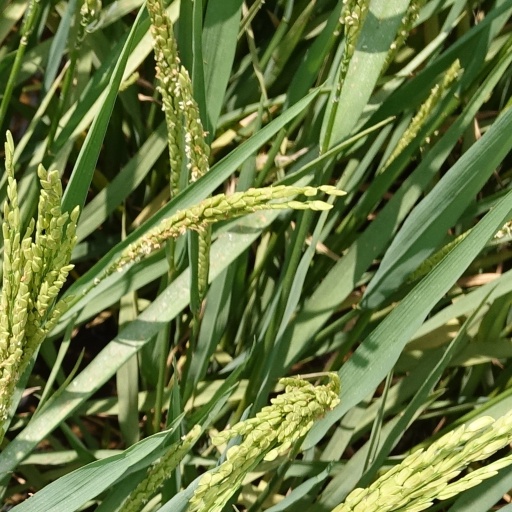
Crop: rice